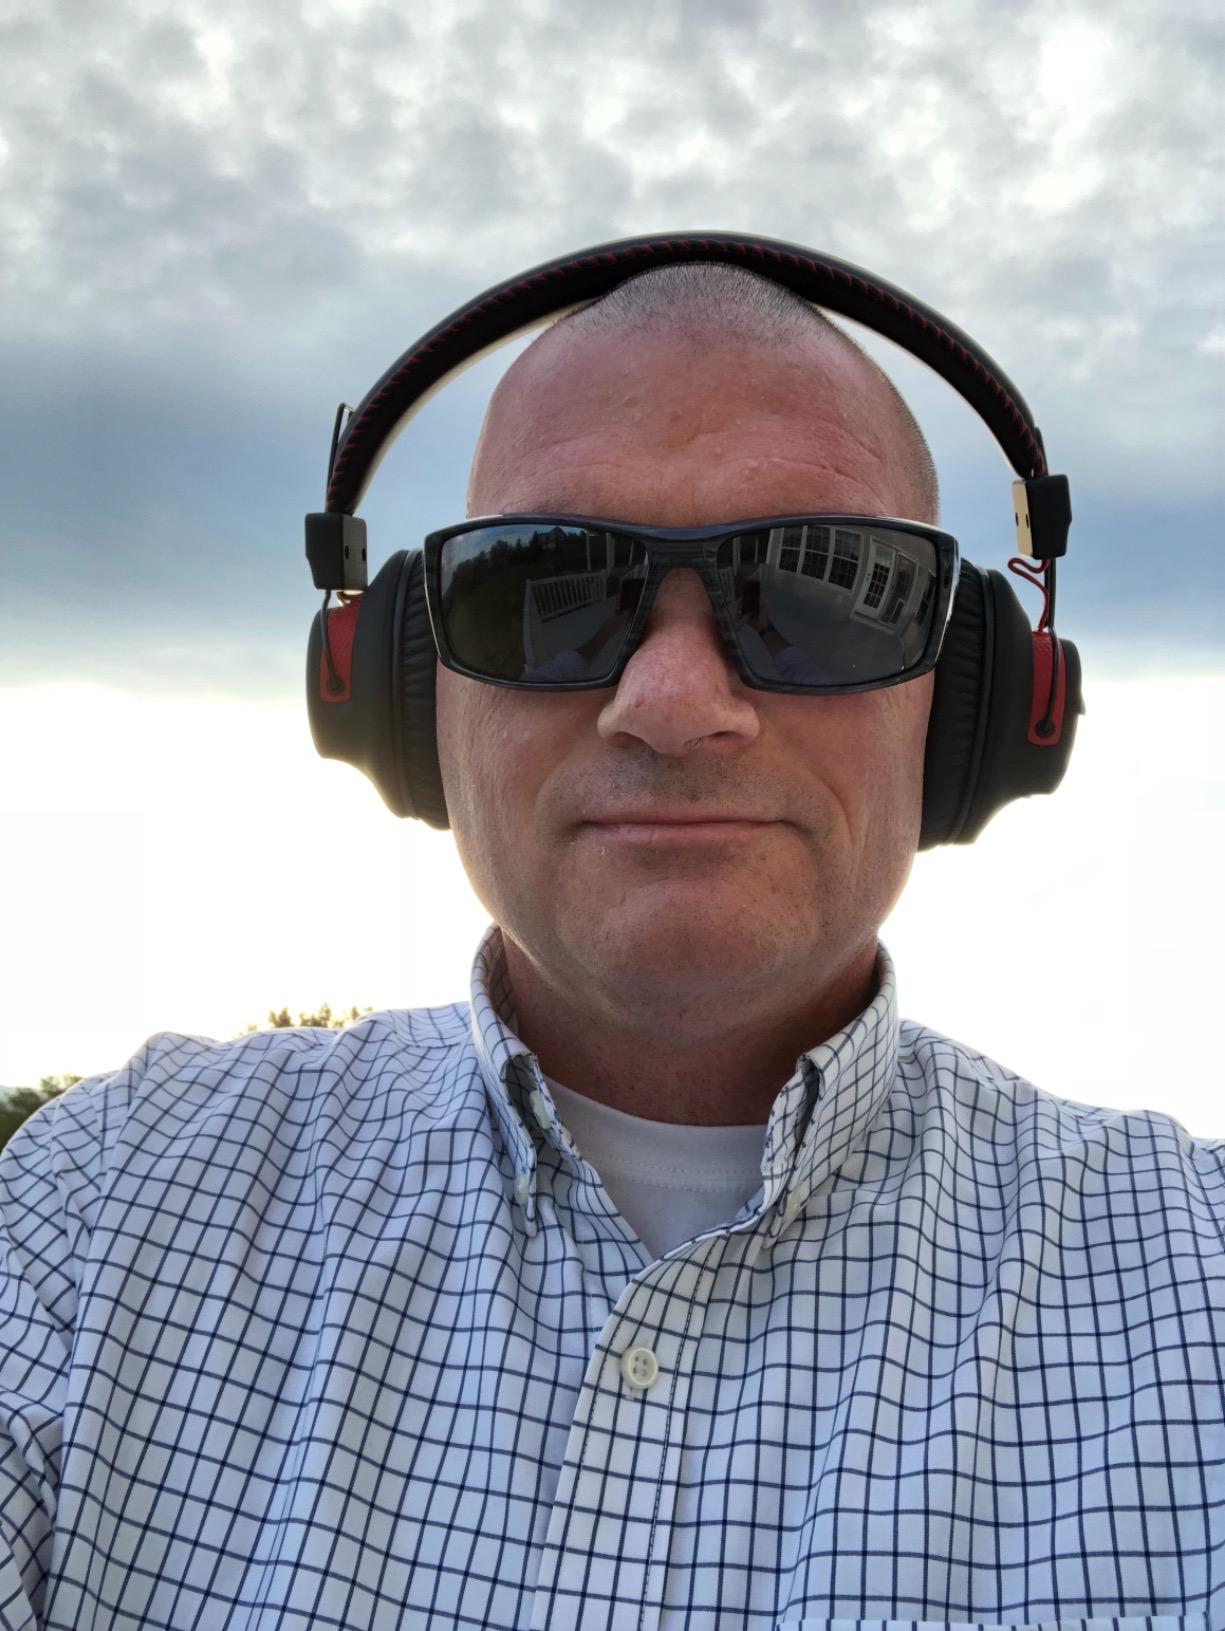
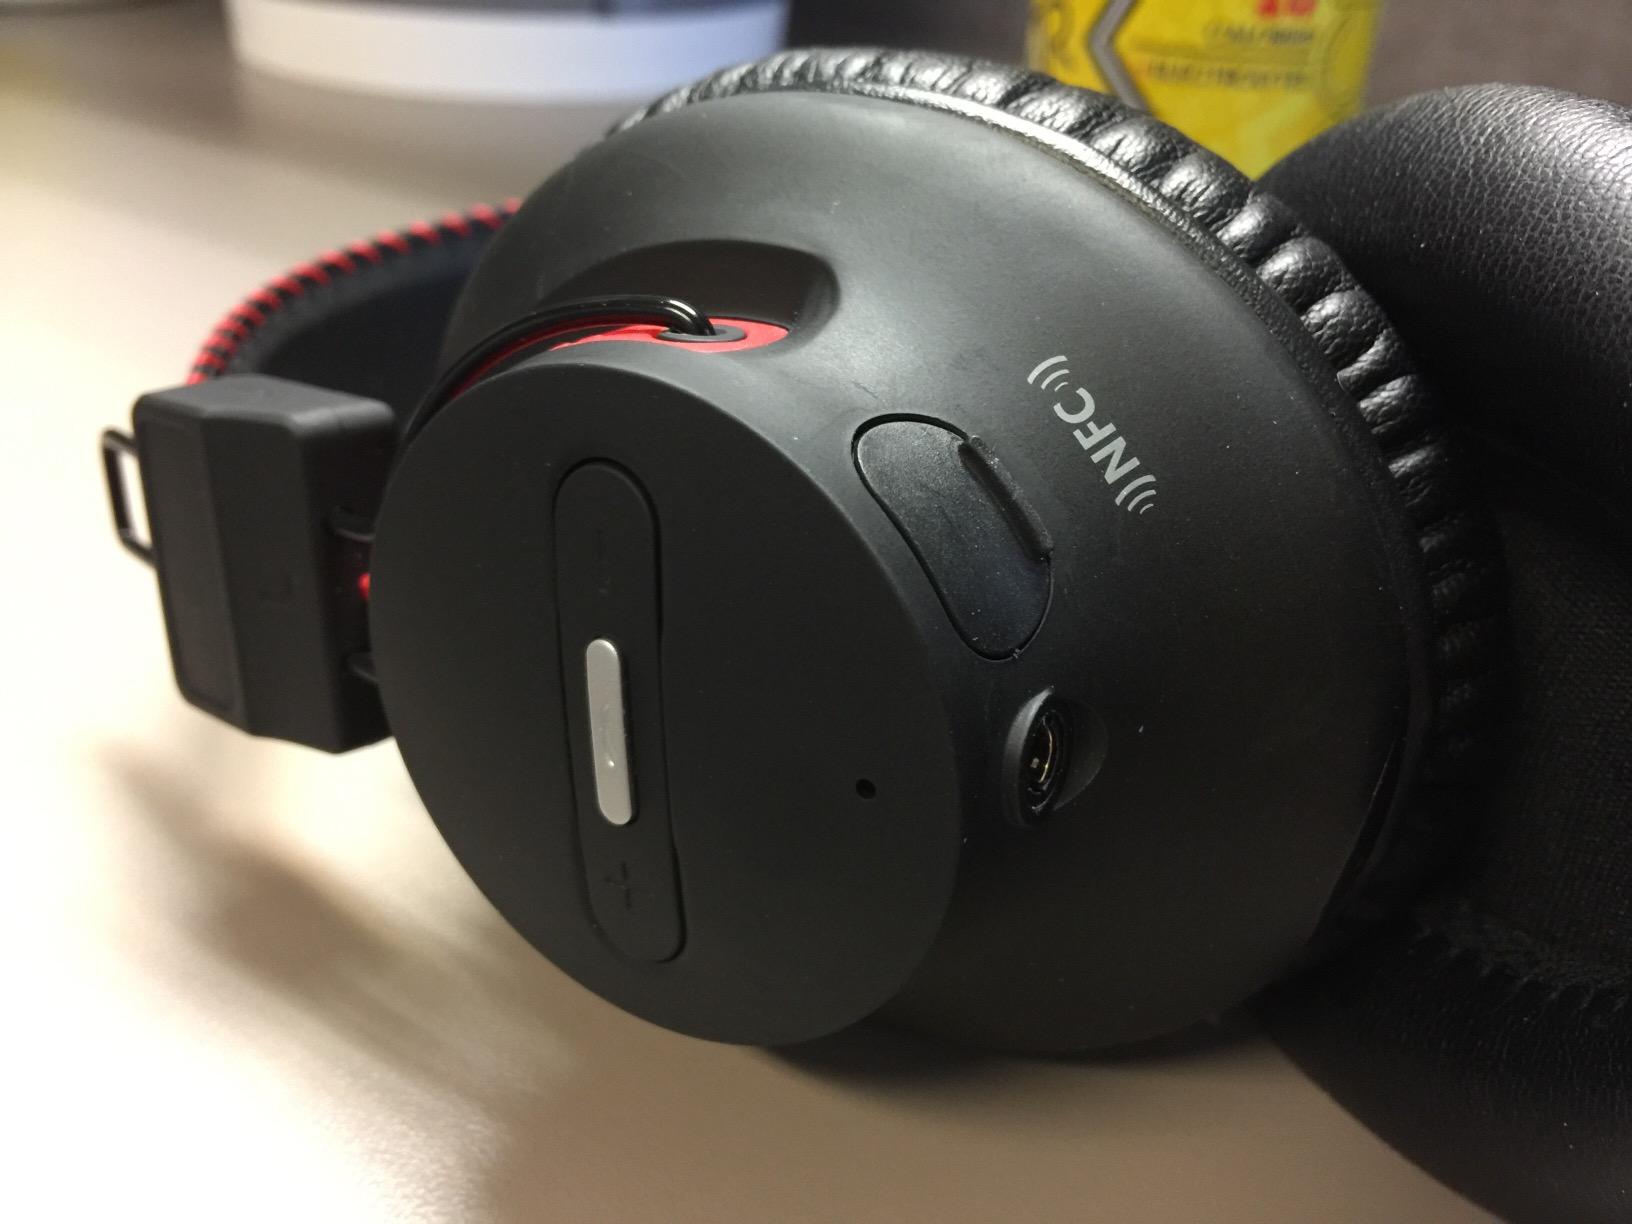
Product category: headphones
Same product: yes